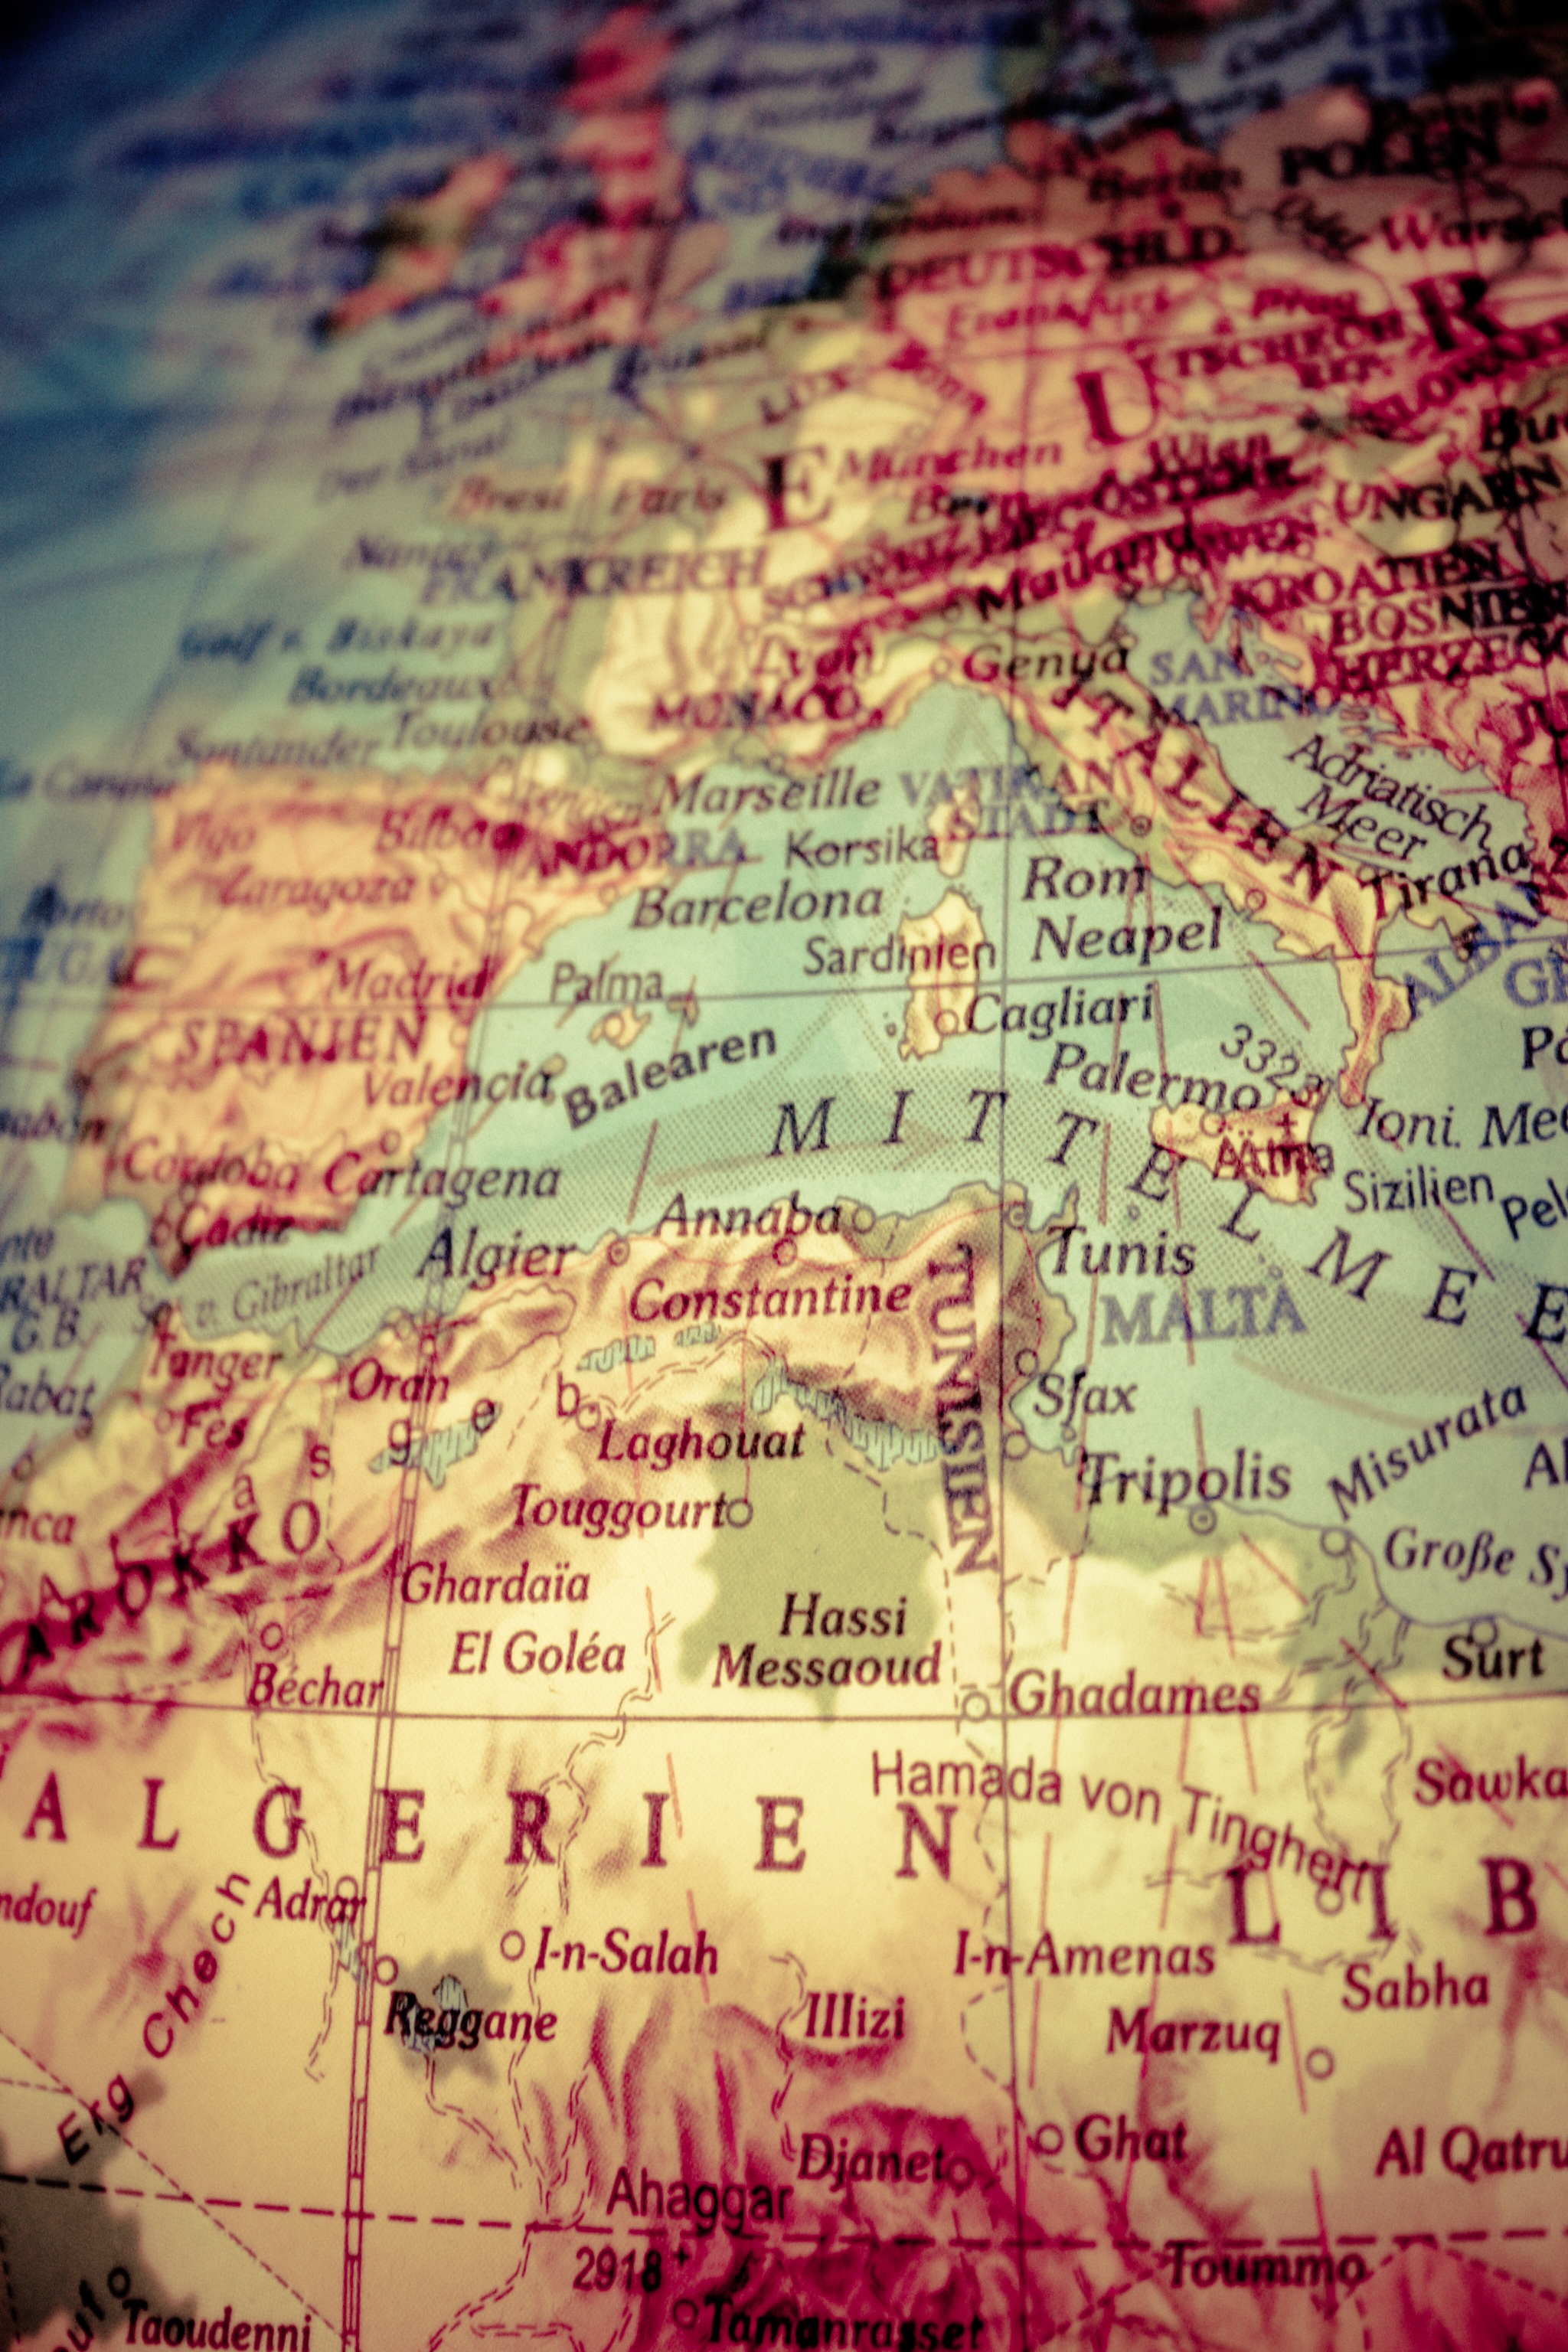
texture, number, country, europe, line, symbol, color, africa, map, globe, font, art, international, globalization, text, state, information, shape, global, continents, states of america